Sandra Lee (chef)

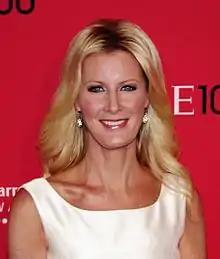
Lee in 2012

Sandra Lee Christiansen (née Waldroop; born July 3, 1966), known professionally as Sandra Lee, is an American television chef and author. She is known for her "Semi-Homemade" cooking concept, which Lee describes as using 70 percent packaged products and 30 percent fresh ingredients. She received the Daytime Emmy Award for Outstanding Lifestyle/Culinary Show Host in 2012 for her work and her show. As the partner of former New York Governor Andrew Cuomo, she served as the "de facto" first lady of New York from 2011 to 2019, when the couple ended their relationship.